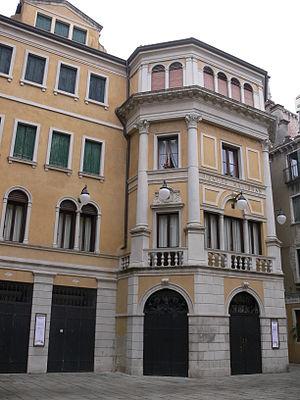
Les Polo est une famille patricienne de Venise, originaire du Frioul. Elle fut agrégée à la noblesse vénitienne en 1662 par voie de taxe de guerre.
Le Teatro Malibran, dont le nom a changé plusieurs fois depuis sa création, en commençant par Teatro San Giovanni Grisostomo d'après le nom de l'église voisine, est une salle d'opéra à Venise qui a été inaugurée en 1678 avec la création de l'opéra Vespasiano de Carlo Pallavicino. En 1683, il a été décrit comme « le plus grand, le plus beau et le plus riche théâtre de la ville ».
Le rio de San Lio est un canal de Venise formant la limite entre le sestiere de Cannaregio et celui de Castello en Italie.